Medicine in the American Civil War

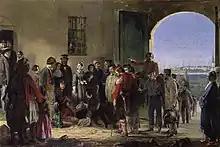
"Florence Nightingale receiving the Wounded at Scutari" (Jerry Barrett, 1857)

French doctor Dominique Larrey made advances in military medicine during the 1789-1799 French Revolution and the 1800-1815 Napoleonic Wars. During the War of the First Coalition, Dominique Larrey developed the modern method of army surgery, field hospitals and the system of army ambulance corps.